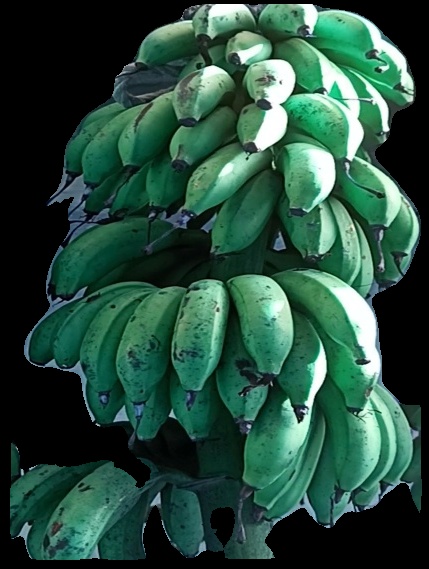
Variety: rasbale
Grade: grade2